Konye-Urgench

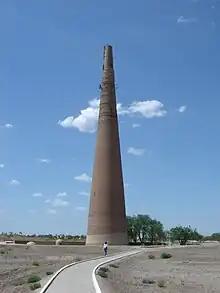
Kutlug Timur Minaret

The urban layout of Kunya Urgench has been lost and only certain monuments remain standing to this day. These are authentic and rich examples of fine architecture and building traditions existing for centuries. The level of conservation varies amongst the buildings, and the most substantial restoration work has been carried out in the past thirty years, during the soviet era, using traditional methods and materials.